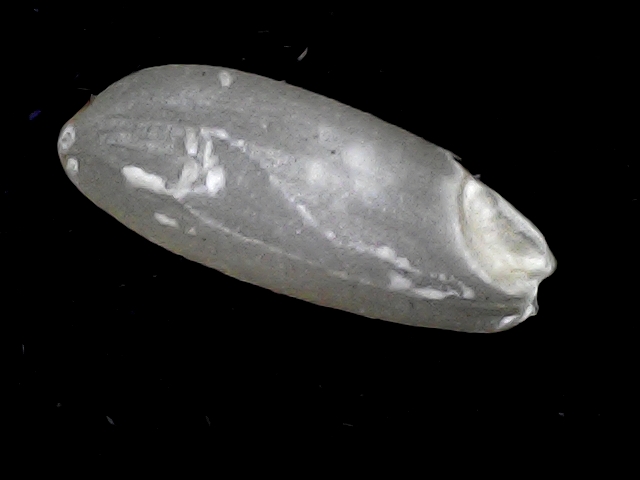
Rice variety: BD91